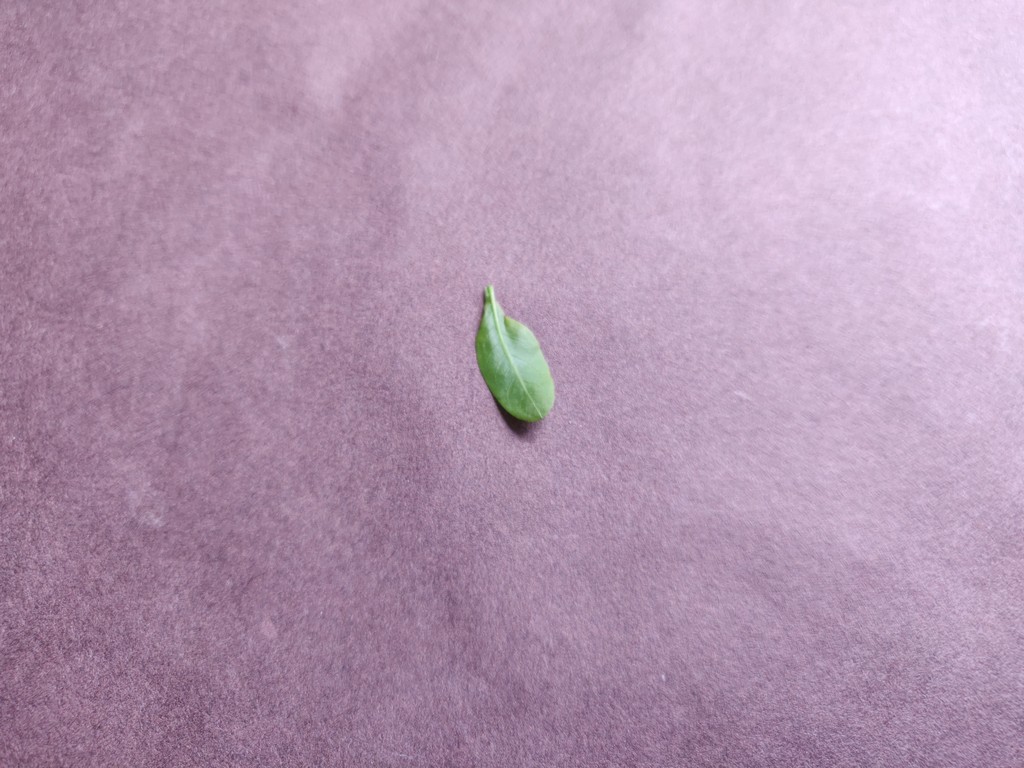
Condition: Healthy
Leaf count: single
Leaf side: back